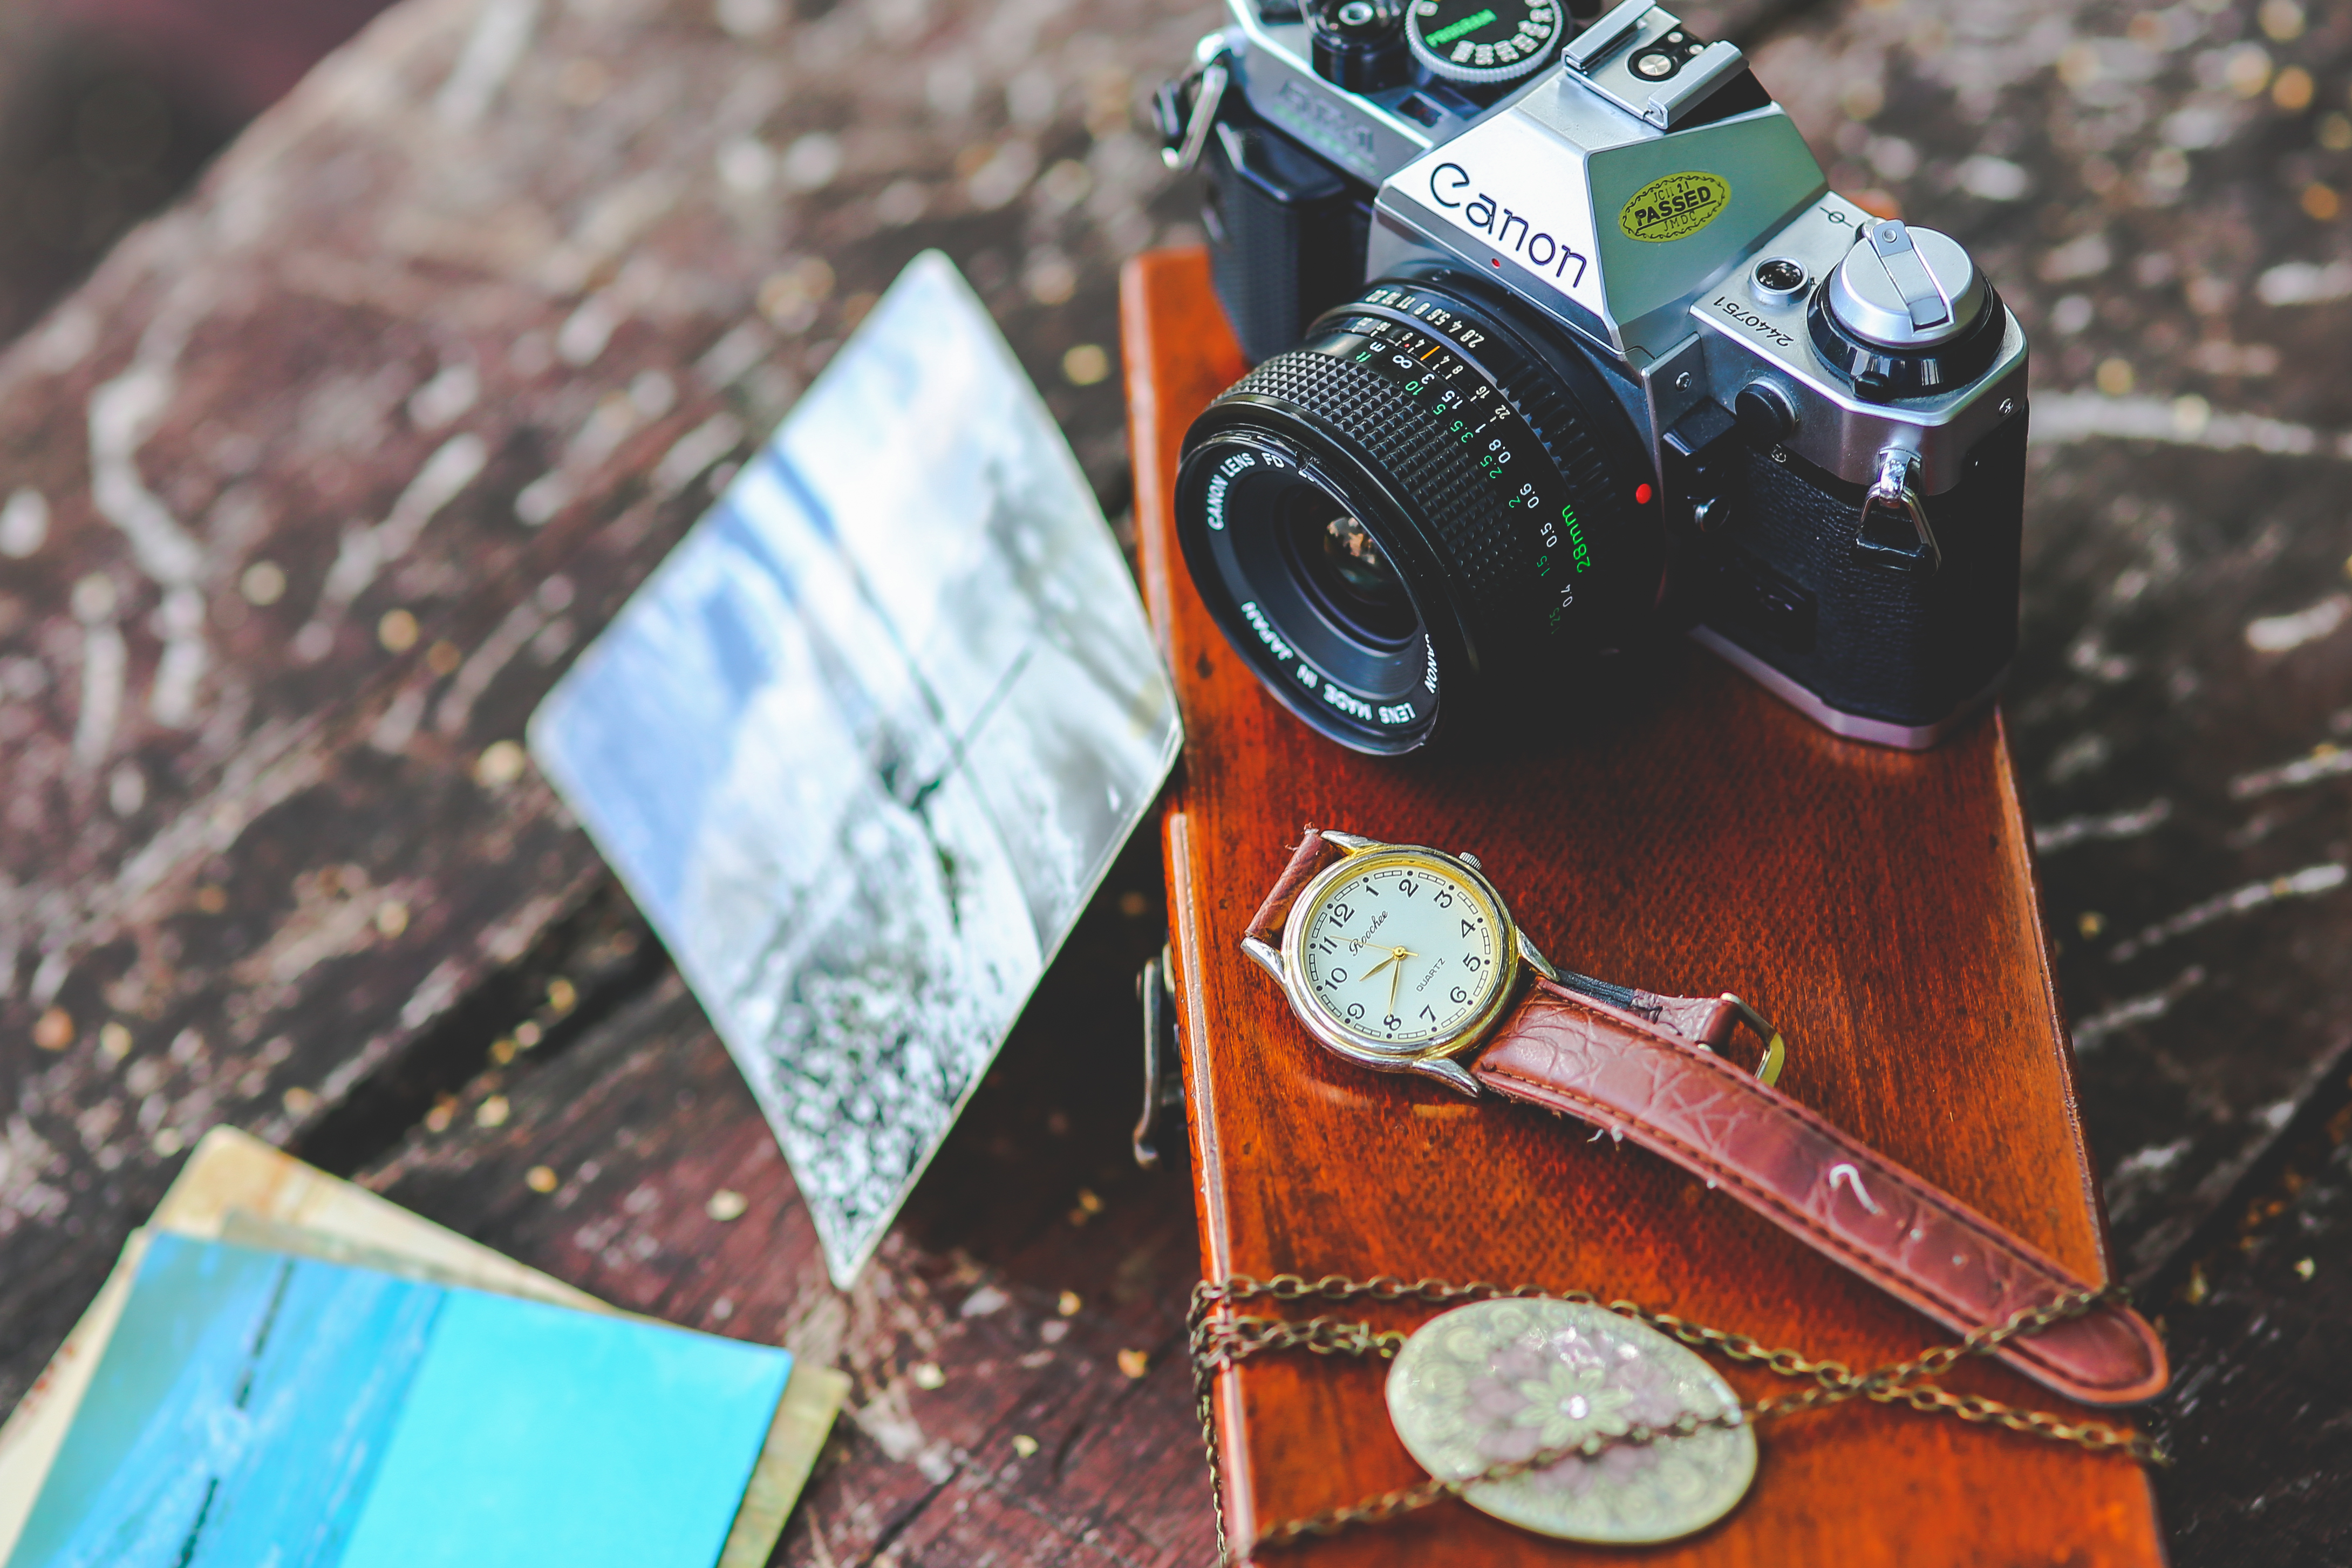
watch, camera, photography, vintage, time, old, analog, color, canon